British Rail Class 37

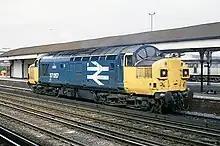
37057 "Viking" in BR 'Large Logo' blue livery at Eastleigh, 1992

By the 1970s, all locomotives had received all over British Rail blue with a full yellow nose; by 1975 most locomotives had also received their TOPS numbers. Their livery remained the same until the early 1980s when 'Large Logo blue' was introduced. This entailed the yellow nose continuing round to behind the driver's door and up to the top of the windscreen and a full height 'double arrow' logo. These locomotives had the top of the nose painted black to lower the risk of the driver being dazzled by the sun. Freight-allocated examples received a similar liverythe only difference being the blue was replaced by freight grey. In 1987, the Sectors were launched, incorporating a new livery of 'three tone grey'; a light grey lower bodyside, medium grey cantrail and a dark grey roof, along with a bright Sector logo (Coal, Metals, Petroleum, Distribution, General and Construction). In addition a metal double arrow logo was fitted. This livery co-existed with plain blue, large logo blue/grey and the new InterCity and Regional Railways liveries right up to the end of British Rail in 1996.